Slobozhan dialect

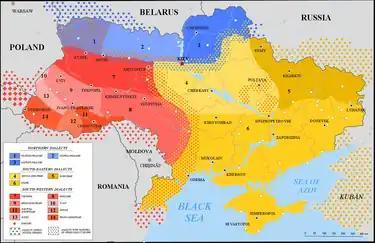
Slobozhan dialect (no. 5) among other Ukrainian dialects

Slobozhan or Sloboda Ukrainian dialect is a dialect of Ukrainian language spoken in the historical region of Sloboda Ukraine. It formed as a result of interaction between speakers of Middle Dnieprian, Eastern Polesian and Podolian dialects of Ukrainian, as well Southern Russian dialects, during the settlement of the area in the 16-17th centuries. Slobozhan dialect is classified among Southeastern Ukrainian dialects.